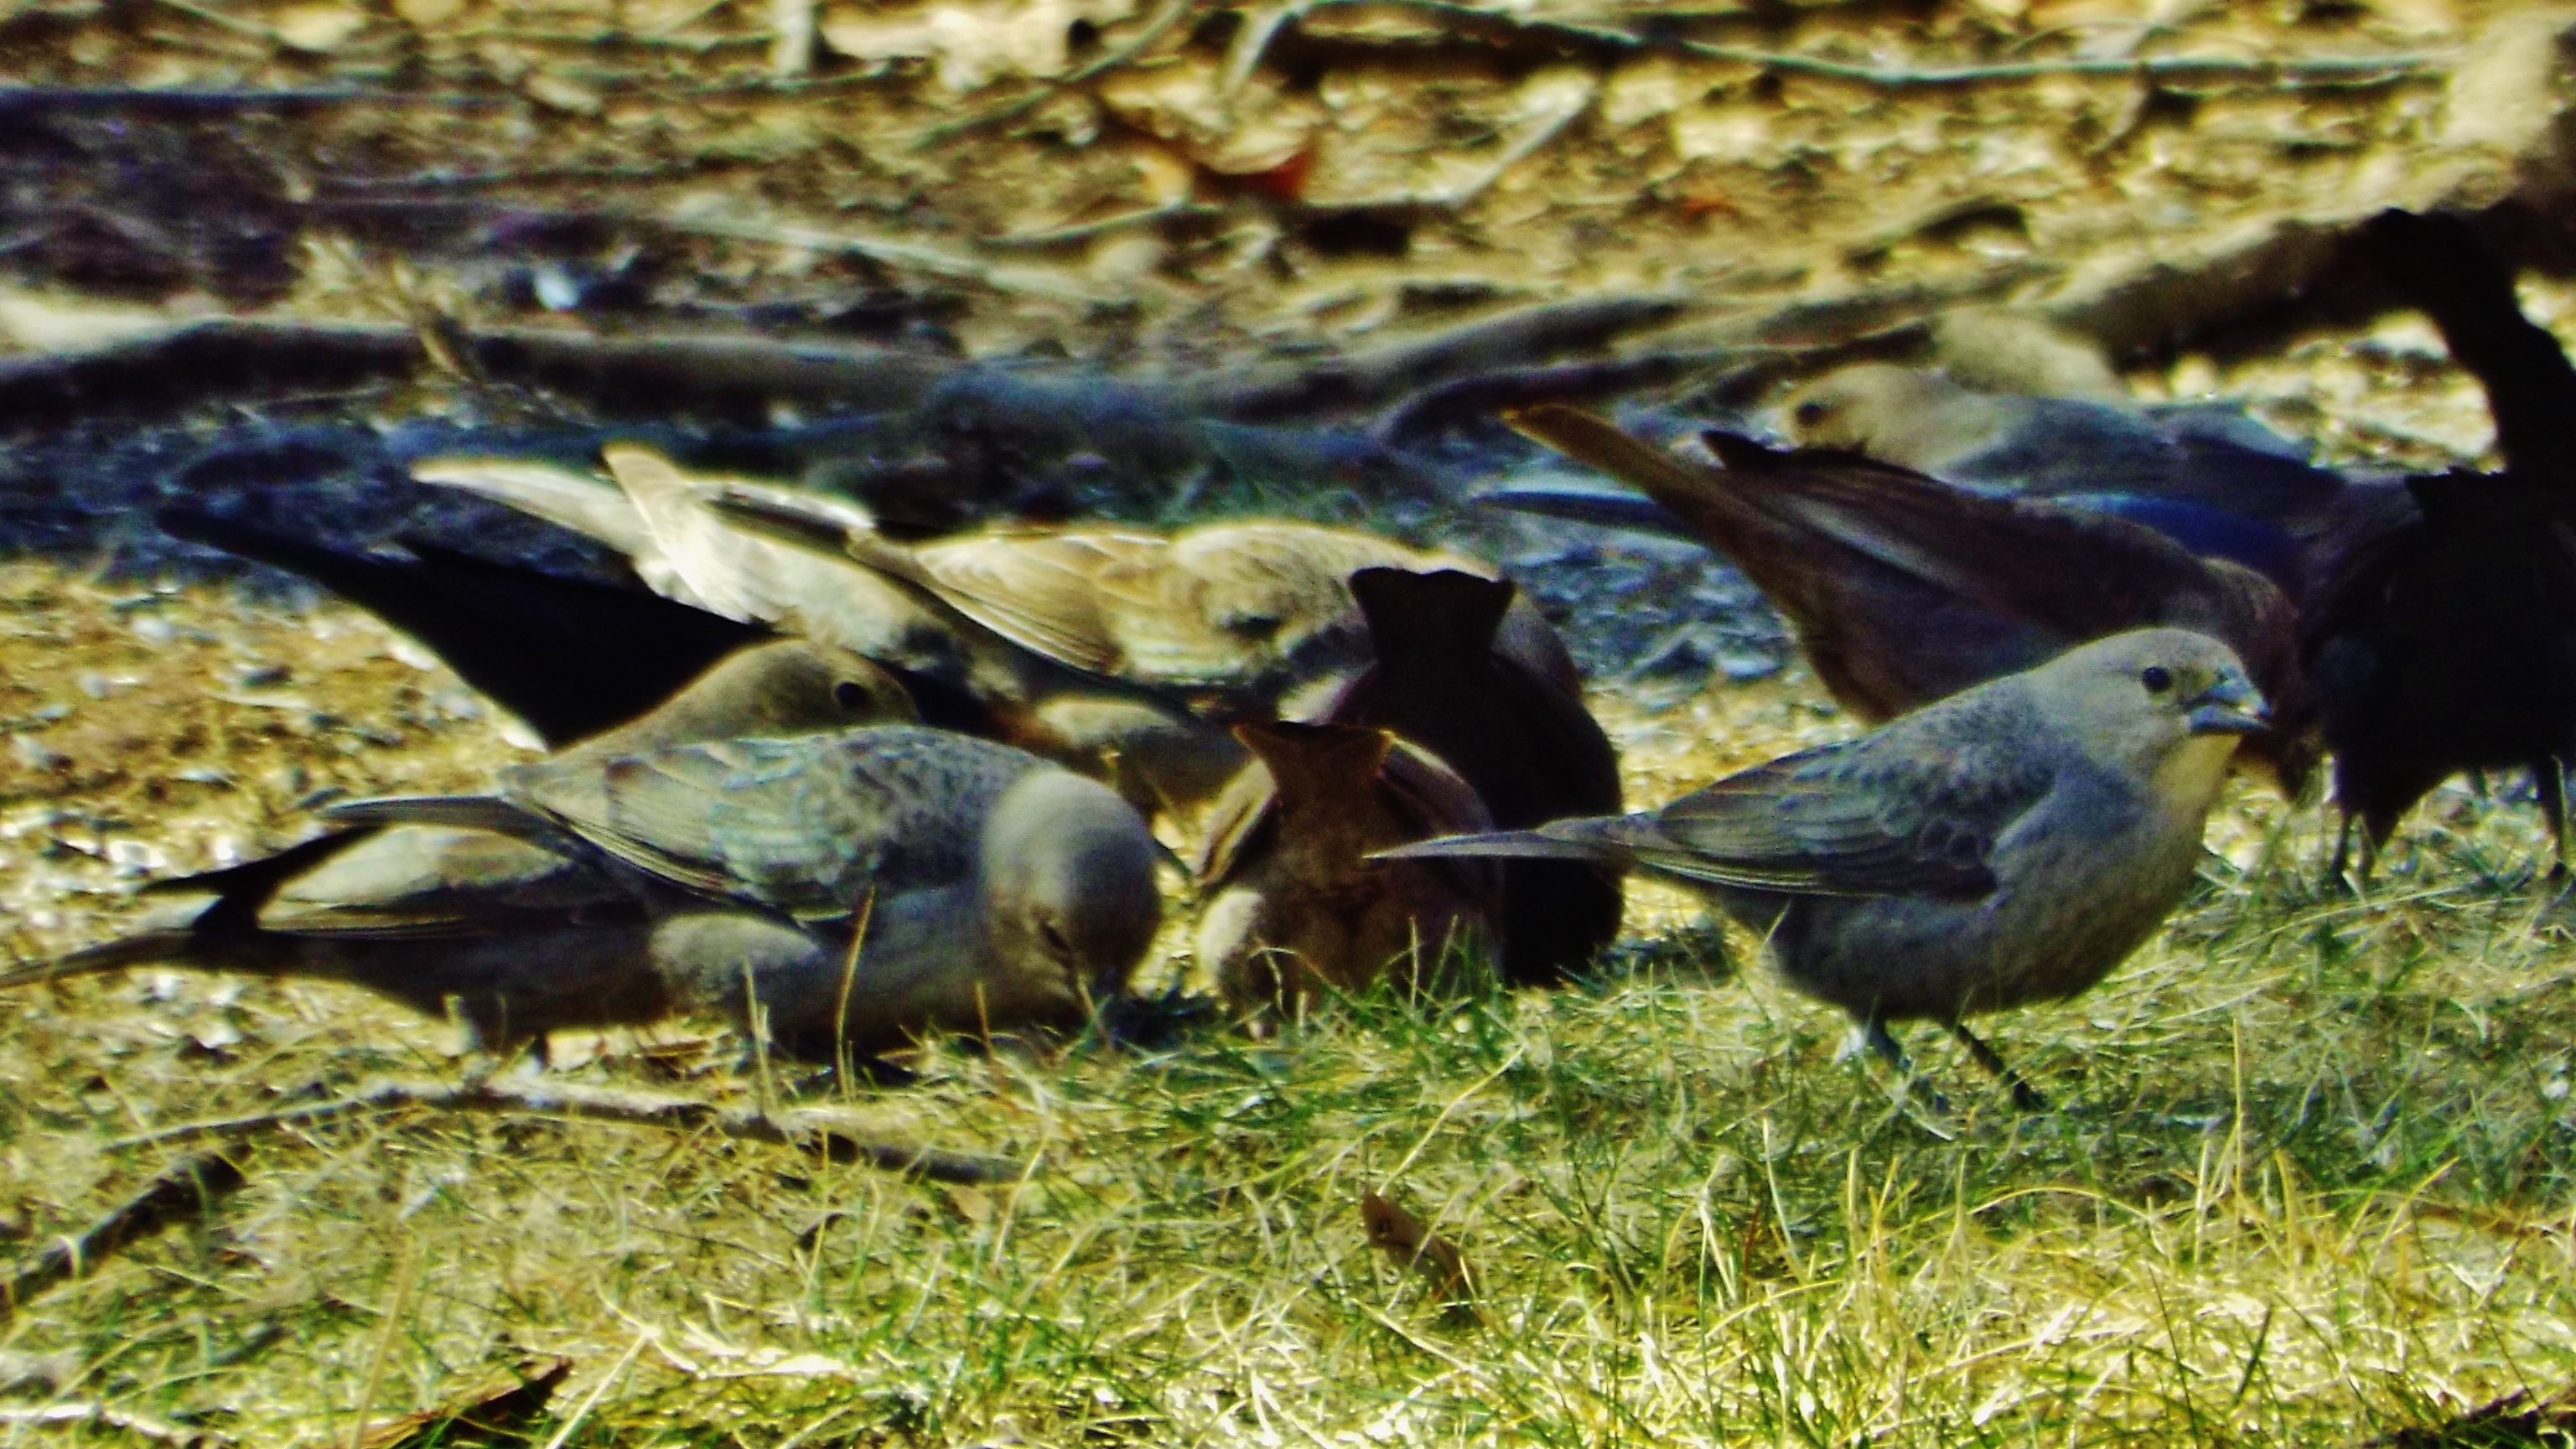
bird, wildlife, beak, fauna, duck, vertebrate, perching bird